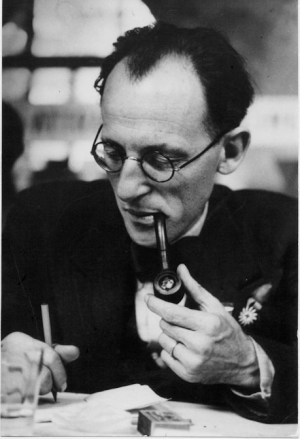
Portrait de René Leyvraz, illustrant la thèse de Françoise Larderaz présentée en 1999.
Le Courrier est un quotidien suisse de langue française édité à Genève. Son titre est Courrier de Genève jusqu’en 1948. Il affiche le slogan « L'essentiel autrement », adoptant une ligne socio-politique claire : humaniste et progressiste.